Line 1 (Guangzhou Metro)

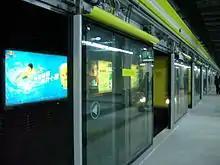

Since Line 1 began operation, there have been several incidents of service disruptions due to overhead catenary cable breakages. During that period, Guangzhou Metro experimented rigid catenary installations between Kengkou and Huadiwan stations. Rigid catenary was promoted on all newer lines using overhead electric traction such as Line 2. Beginning in 2007, Guangzhou Metro began converting Line 1's overhead into rigid catenary without shutting down regular service. Instead, trains ran at a speed of when passing through the temporary transition sections.